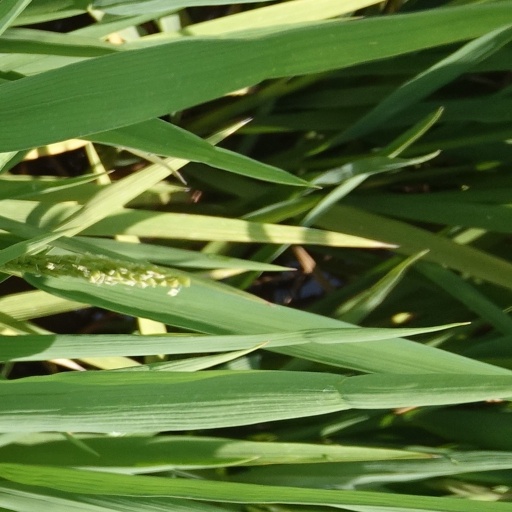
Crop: rice